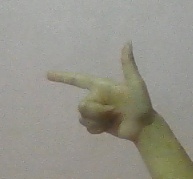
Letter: yaa